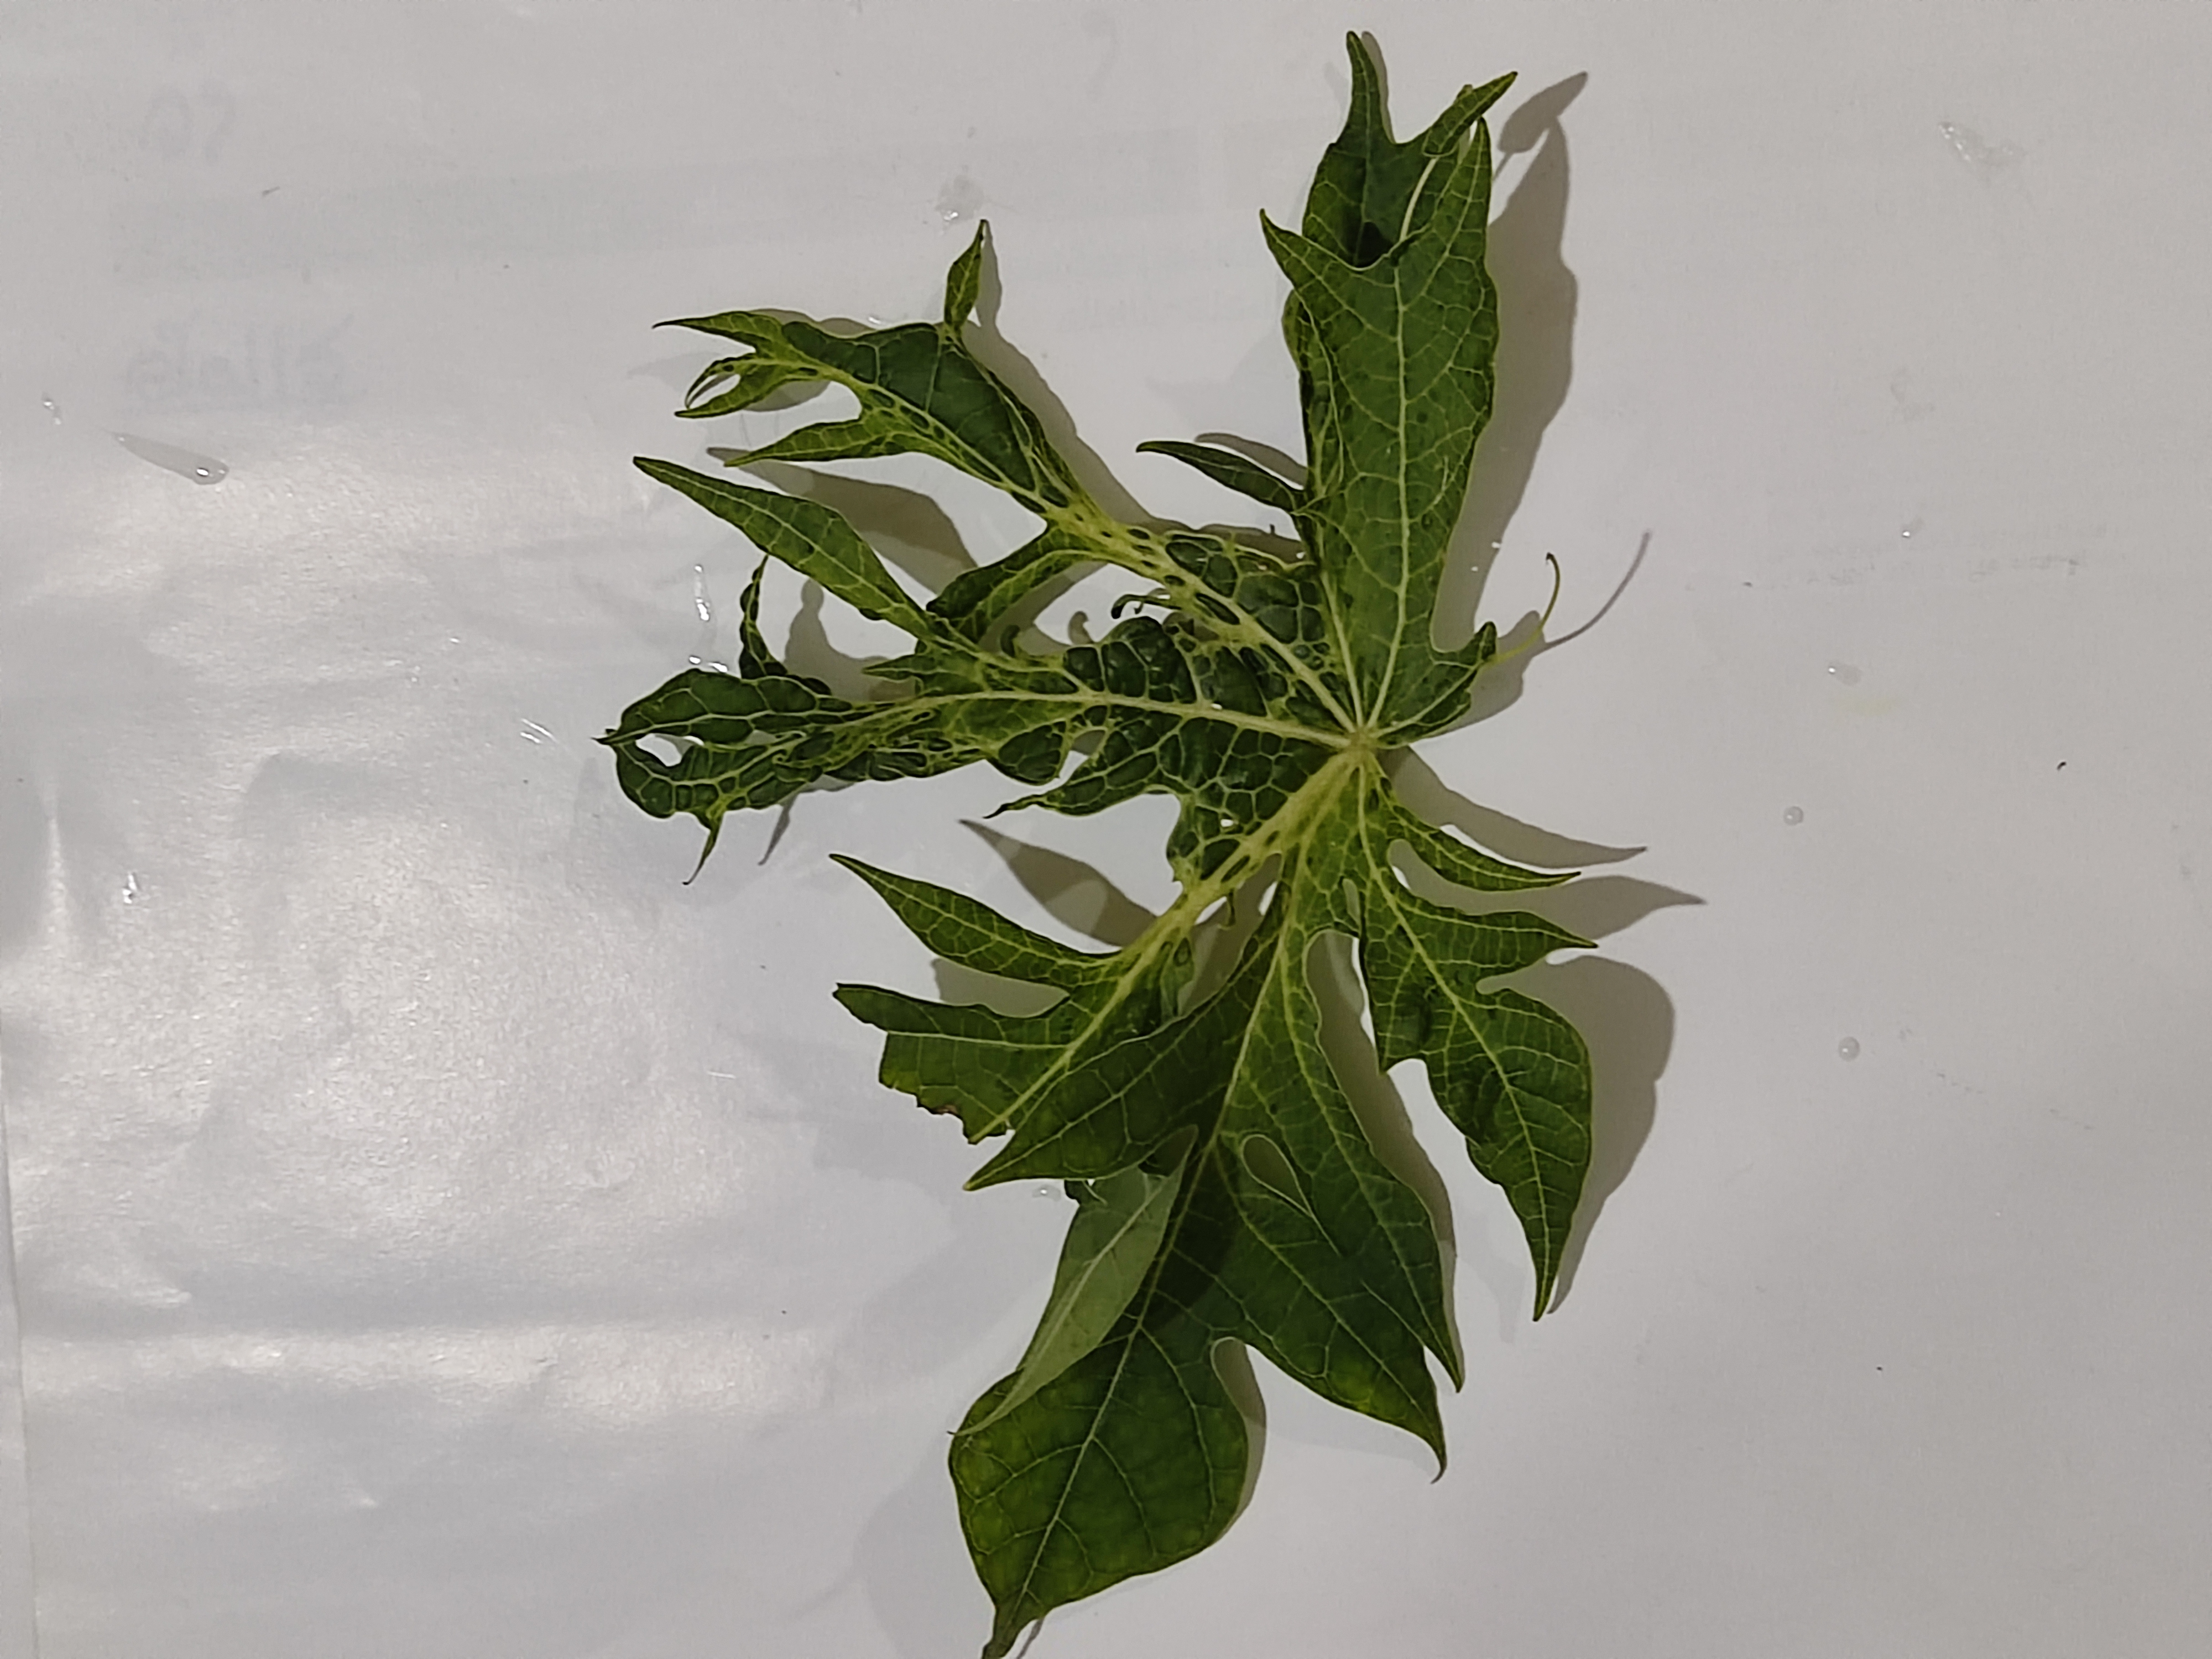
Label: Leaf Curl